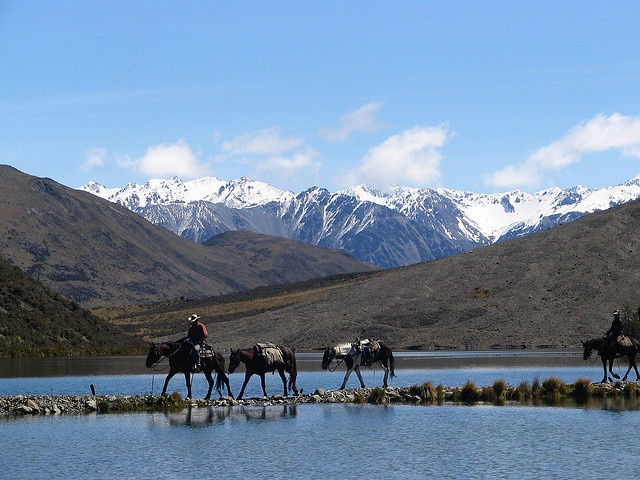
A herd of horses being taken across a river surrounded by mountains.
A rancher on horseback is leading the horses across a narrow rock path.
A man on a horse with 2 horses following him.
Four horses walking across grass on a lake with mountains in the background.
Cowboys leading two young horses across a mountainous frontier